The Wheels of Justice

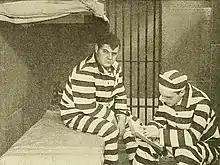
Ralph Brooks (James Morrison) on the bunk in his cell with his cellmate Tug Riley (Anders Randolph)

The Wheels of Justice is a 1915 American silent drama film written by Edward J. Montagne, directed by Theodore Marston, and starring Dorothy Kelly, James Morrison, and Louise Beaudet. It premiered in February 1915, before its wide release in August of the same year. It was met with mostly positive reviews.